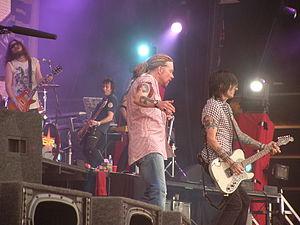
Tout comme les deux autres opus de la série GTA III, les concepteurs du jeu vidéo Grand Theft Auto: San Andreas ont rassemblé un grand nombre d'artistes afin de compiler une bande originale aux multiples genres musicaux. Pour mieux renforcer l'authenticité du jeu, la musique est diffusée par plusieurs radios aux thématiques différentes. Des animateurs assurent les transitions entre chaque titre et des publicités sont mixées en complément.
Le hard rock est un genre de rock apparu au milieu des années 1960 essentiellement aux États-Unis et au Royaume-Uni en même temps que les mouvements blues rock, garage rock et rock psychédélique. Il se caractérise par une forte utilisation de chants agressifs, de distorsions de guitare, guitare basse, et batterie ainsi que d'éléments blues, notamment au recours de gammes pentatoniques, le tout accompagné parfois de pianos et de claviers.